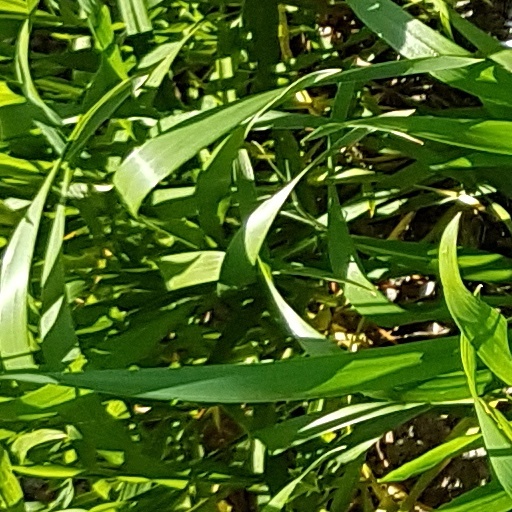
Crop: wheat